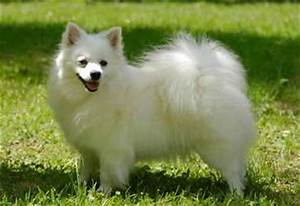
Label: cane